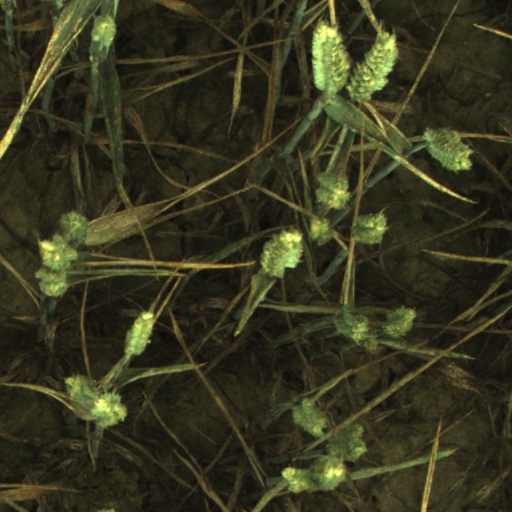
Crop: wheat